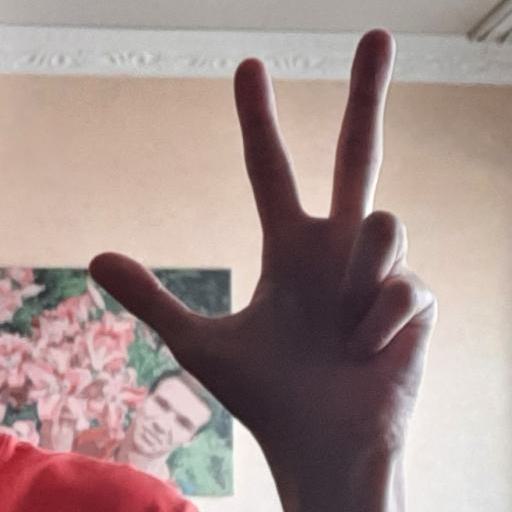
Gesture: three2